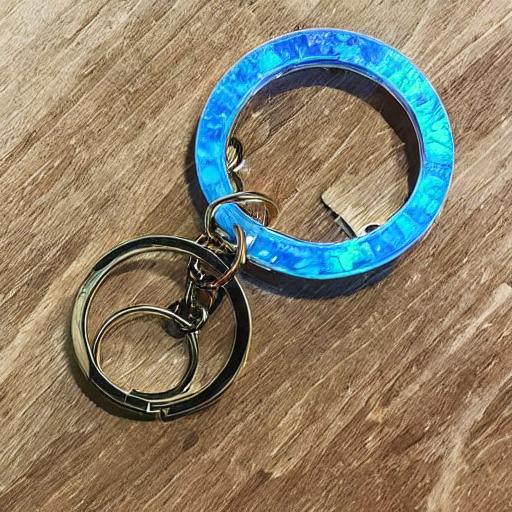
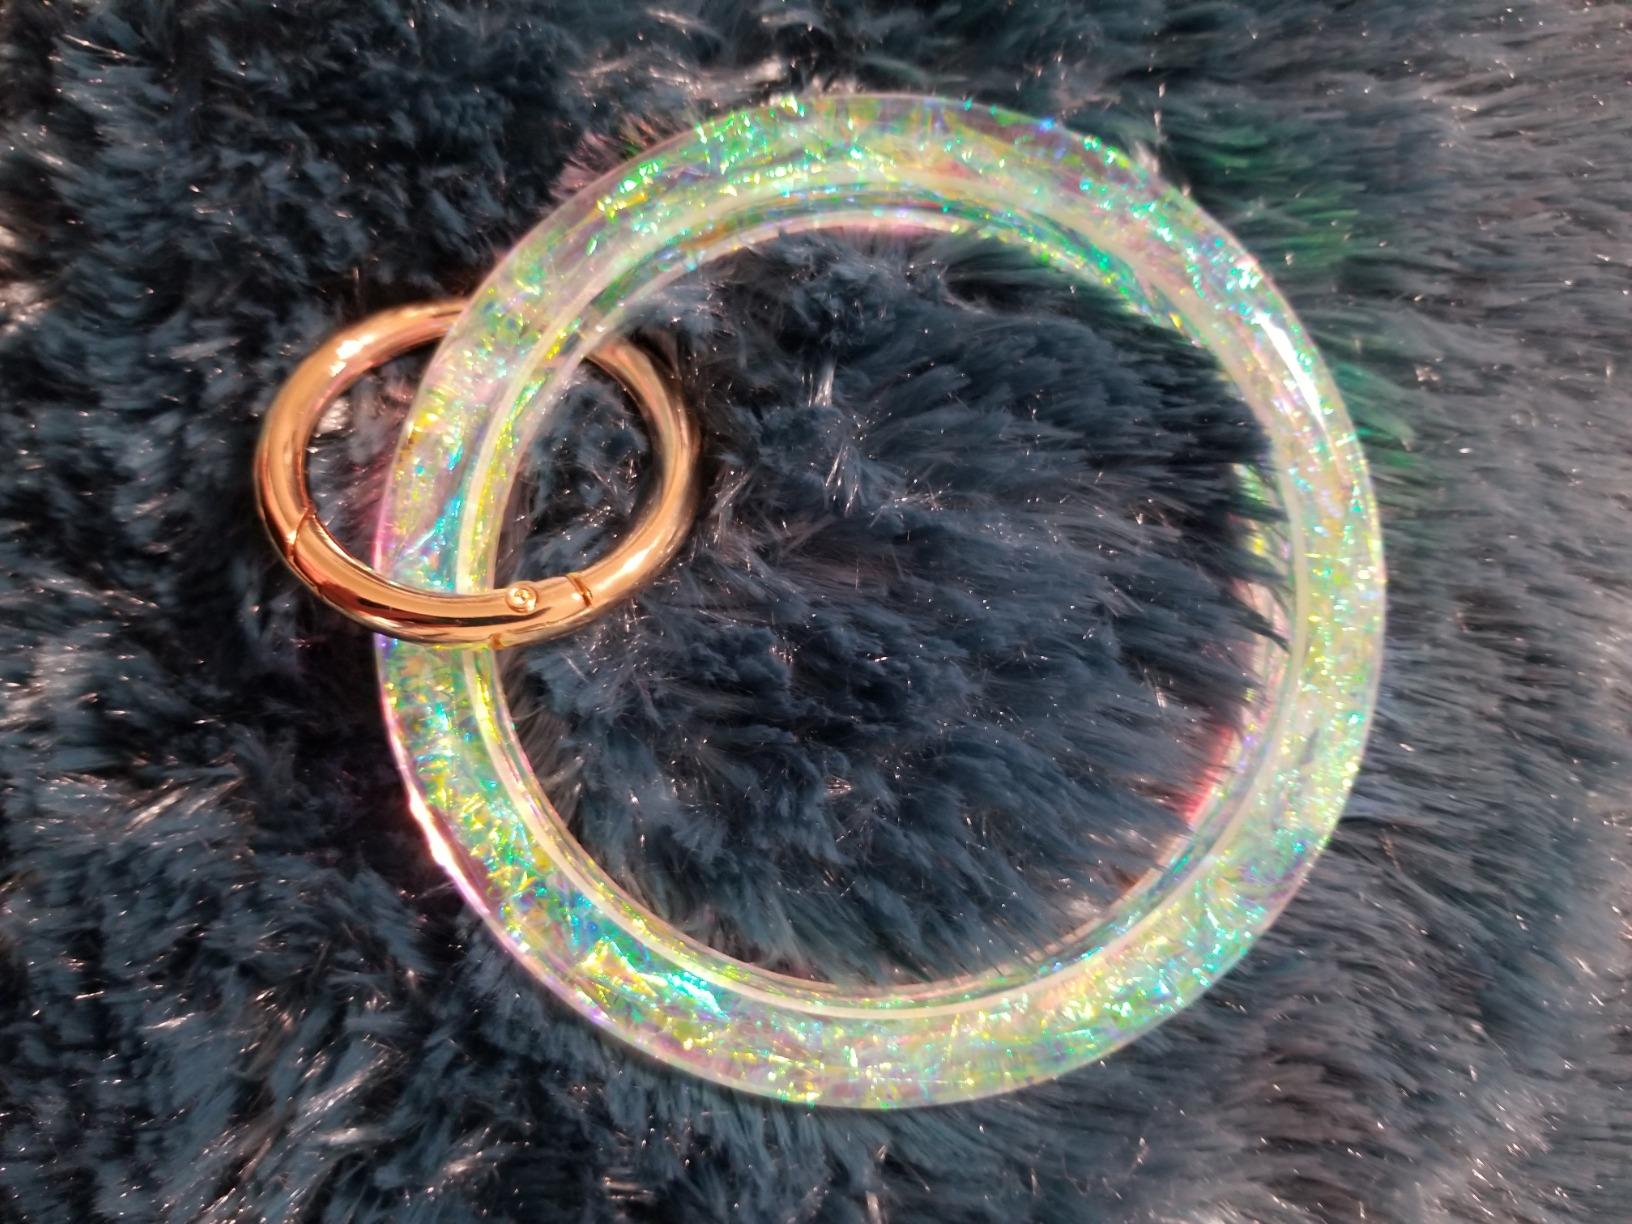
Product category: accessories_keychain
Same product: no